Redland City

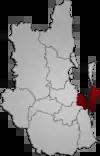
Location within South East Queensland

Redland City, also known as the Redlands and formerly known as Redland Shire, is a local government area (LGA) and a part of Greater Brisbane in South East Queensland, Australia. With a population of 159,222 as of June 2021, Redland City is spread along the southern coast of Moreton Bay, covering . The city borders the City of Brisbane to the west and north-west and Logan City to the south-west and south, while its islands are situated north of the City of Gold Coast.